Mario Ruspoli, 2nd Prince of Poggio Suasa

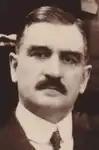

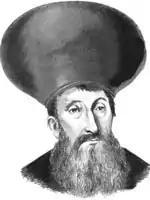
Great Chancellor Costache Conachi, maternal grandfather of Mario.

Mario dei Principi Ruspoli (October 16, 1867 – January 16, 1963) was an Italian prince, son of Emanuele Ruspoli, 1st Prince of Poggio Suasa and first wife Princess Caterina Vogoride-Conachi. He was the 2nd Prince of Poggio Suasa and Prince of the Holy Roman Empire.